744 Naval Air Squadron

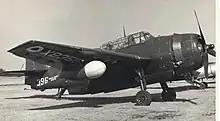
Grumman AS.5 Avenger, 'XB355' of 744 Naval Air Squadron

Additionally the squadron took on Search and Rescue duties from December 1952, using Dragonfly HR.3 helicopters, although this role ended on disbandment at Eglinton. By 1953, 744 Naval Air Squadron also operated as the Station Flight, but again this ended on disbandment, which took place on 1 March 1954. However, on the same day, the squadron reformed at RNAS Culdrose (HMS Seahawk), located near Helston, Cornwall, as a Naval fixed wing anti-submarine warfare development unit (ASWDU), remaining there until the October where it relocated to RAF St Mawgan, near St Mawgan and Newquay, in Cornwall. Here, the squadron was initially equipped with Firefly AS.6 aircraft on reformation and these were later followed by Fairey Gannet, which arrived in May 1955. Two months later, the squadron received Grumman Avengers and the Firefly were withdrawn later in the year. Two years on from arriving in St Mawgan, the squadron disbanded on 31 October 1956.